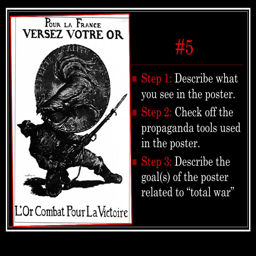
# : describe what you see in the poster .